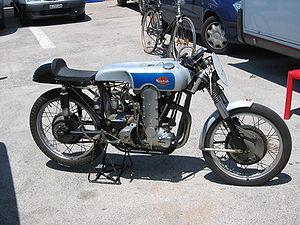
FB Mondial est une marque de motocyclettes italienne fondée en 1929 à Milan, en Lombardie.